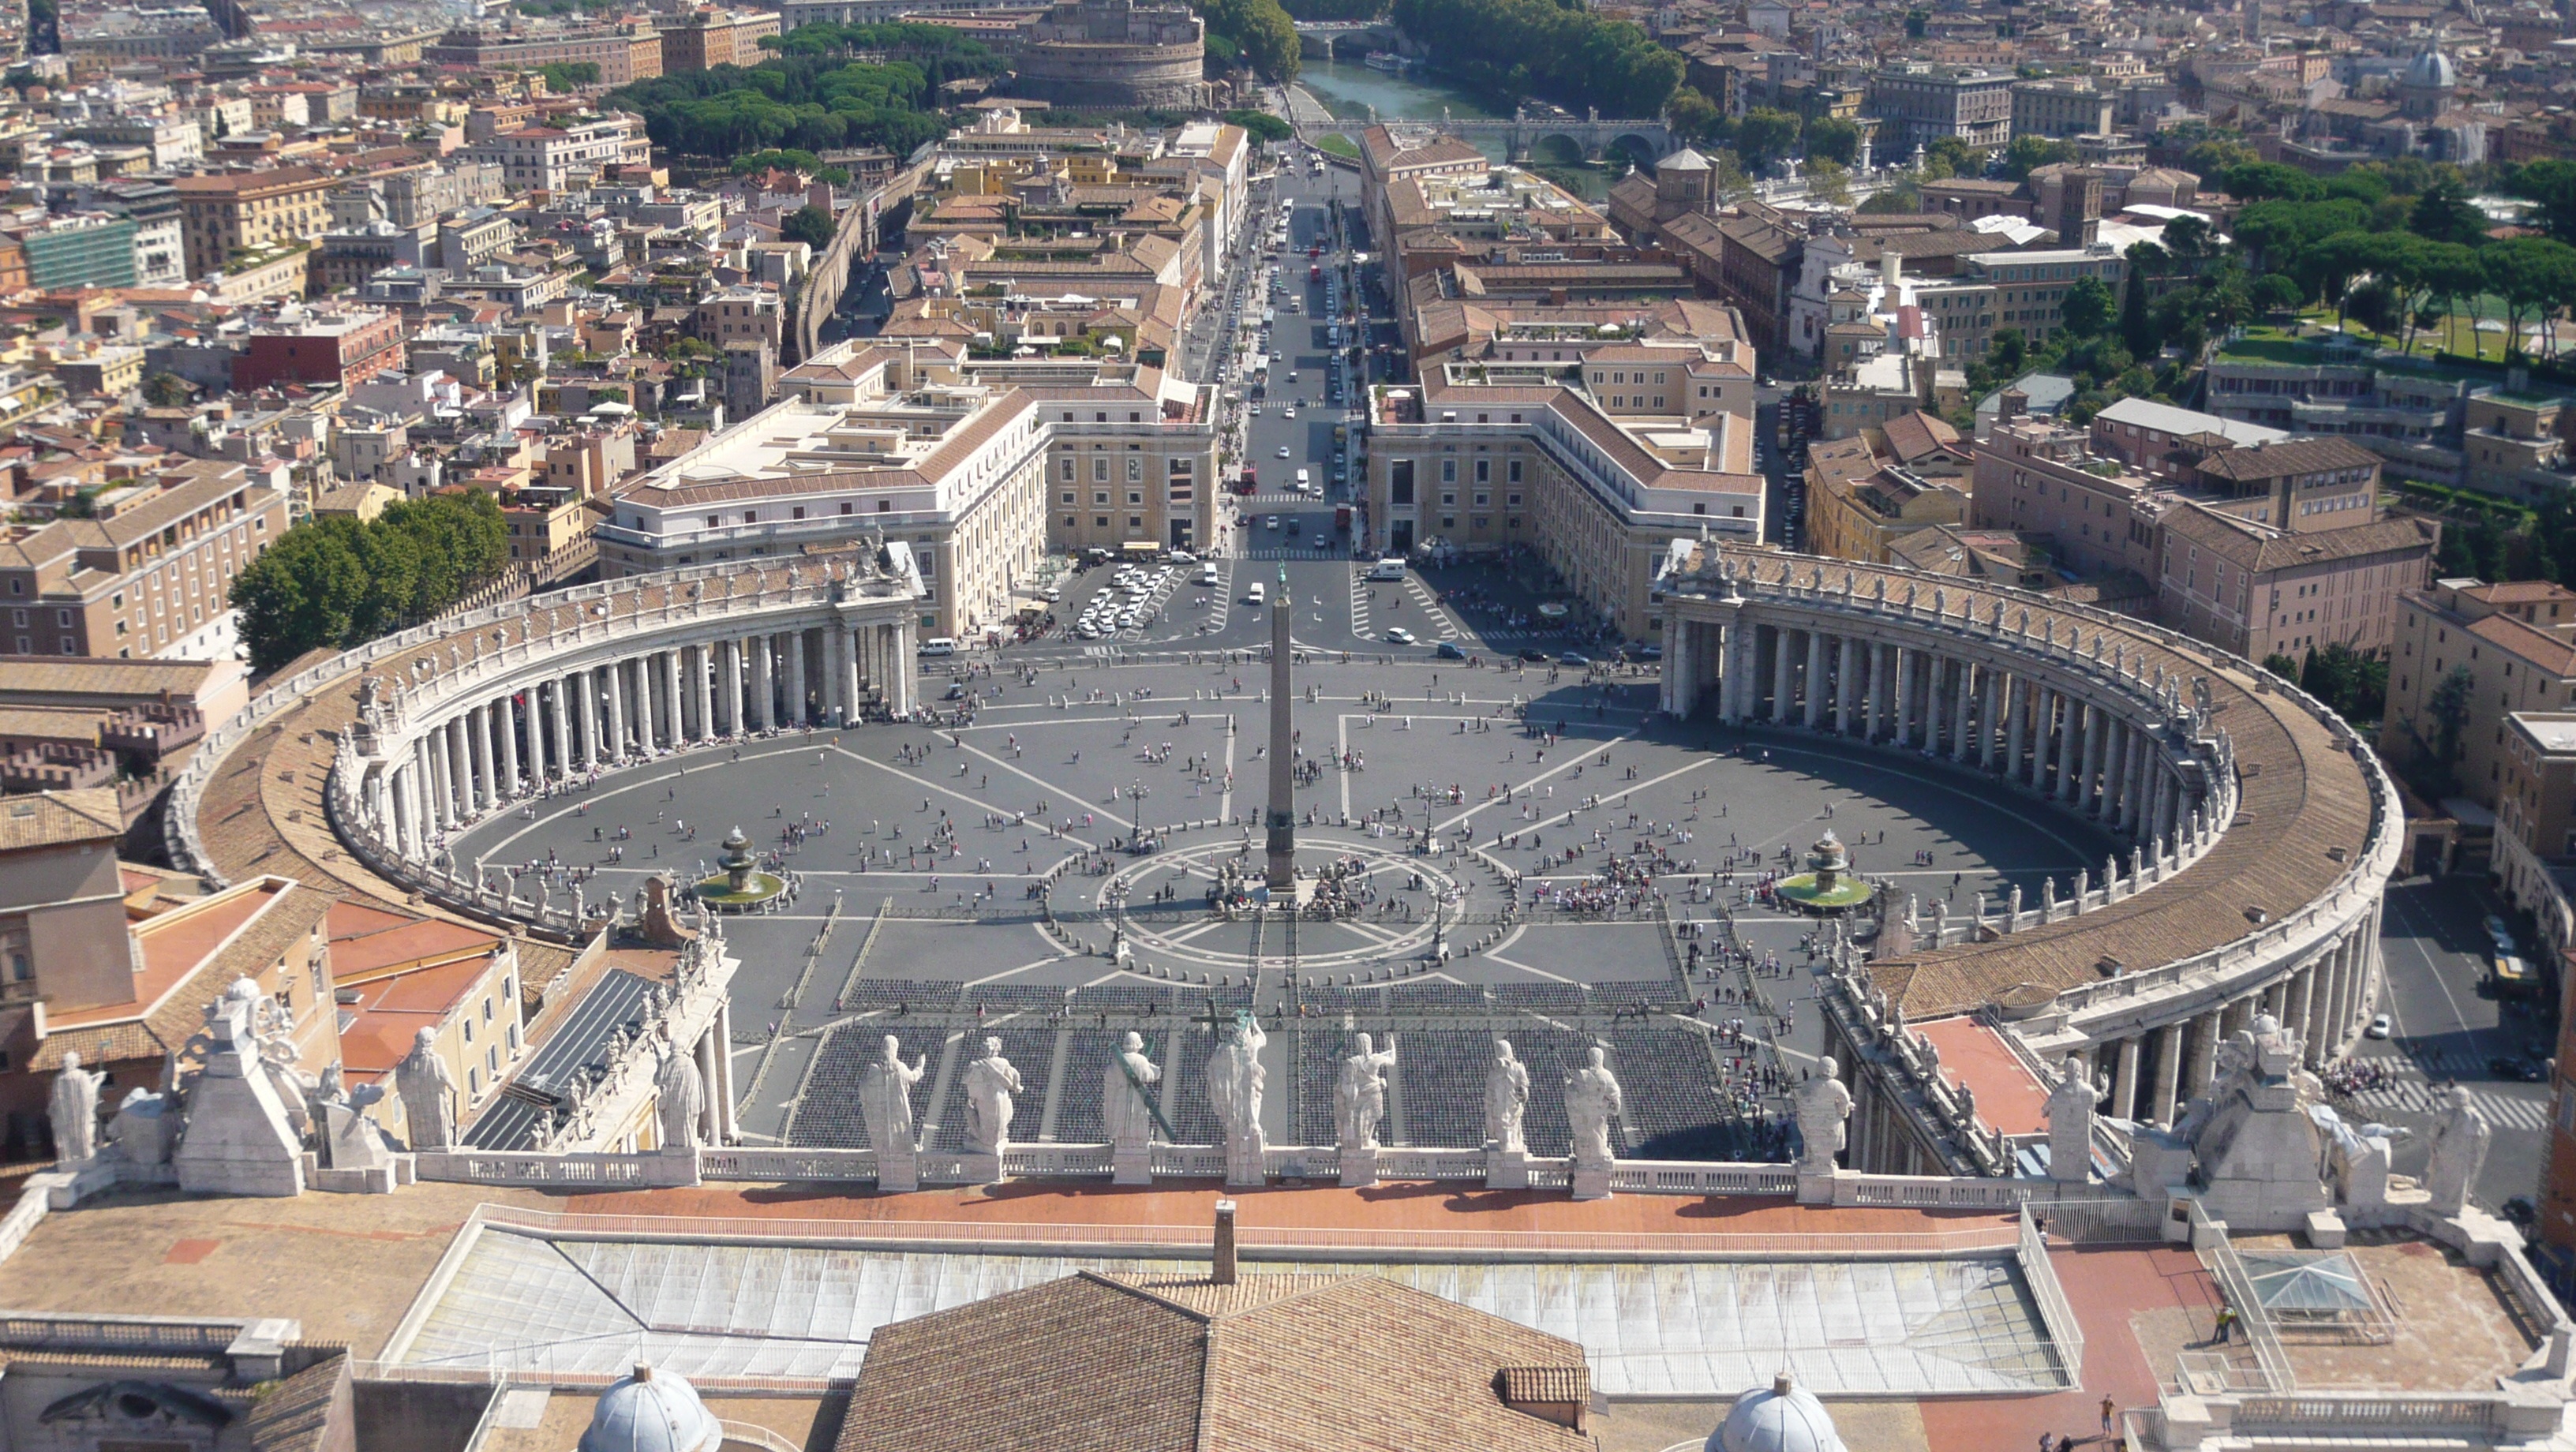
structure, city, cityscape, plaza, landmark, stadium, amphitheatre, town square, metropolis, ancient rome, bird's eye view, st peter's square, aerial photography, historic site, ancient history, human settlement, sport venue, view from st peter's basilica, papstudienz